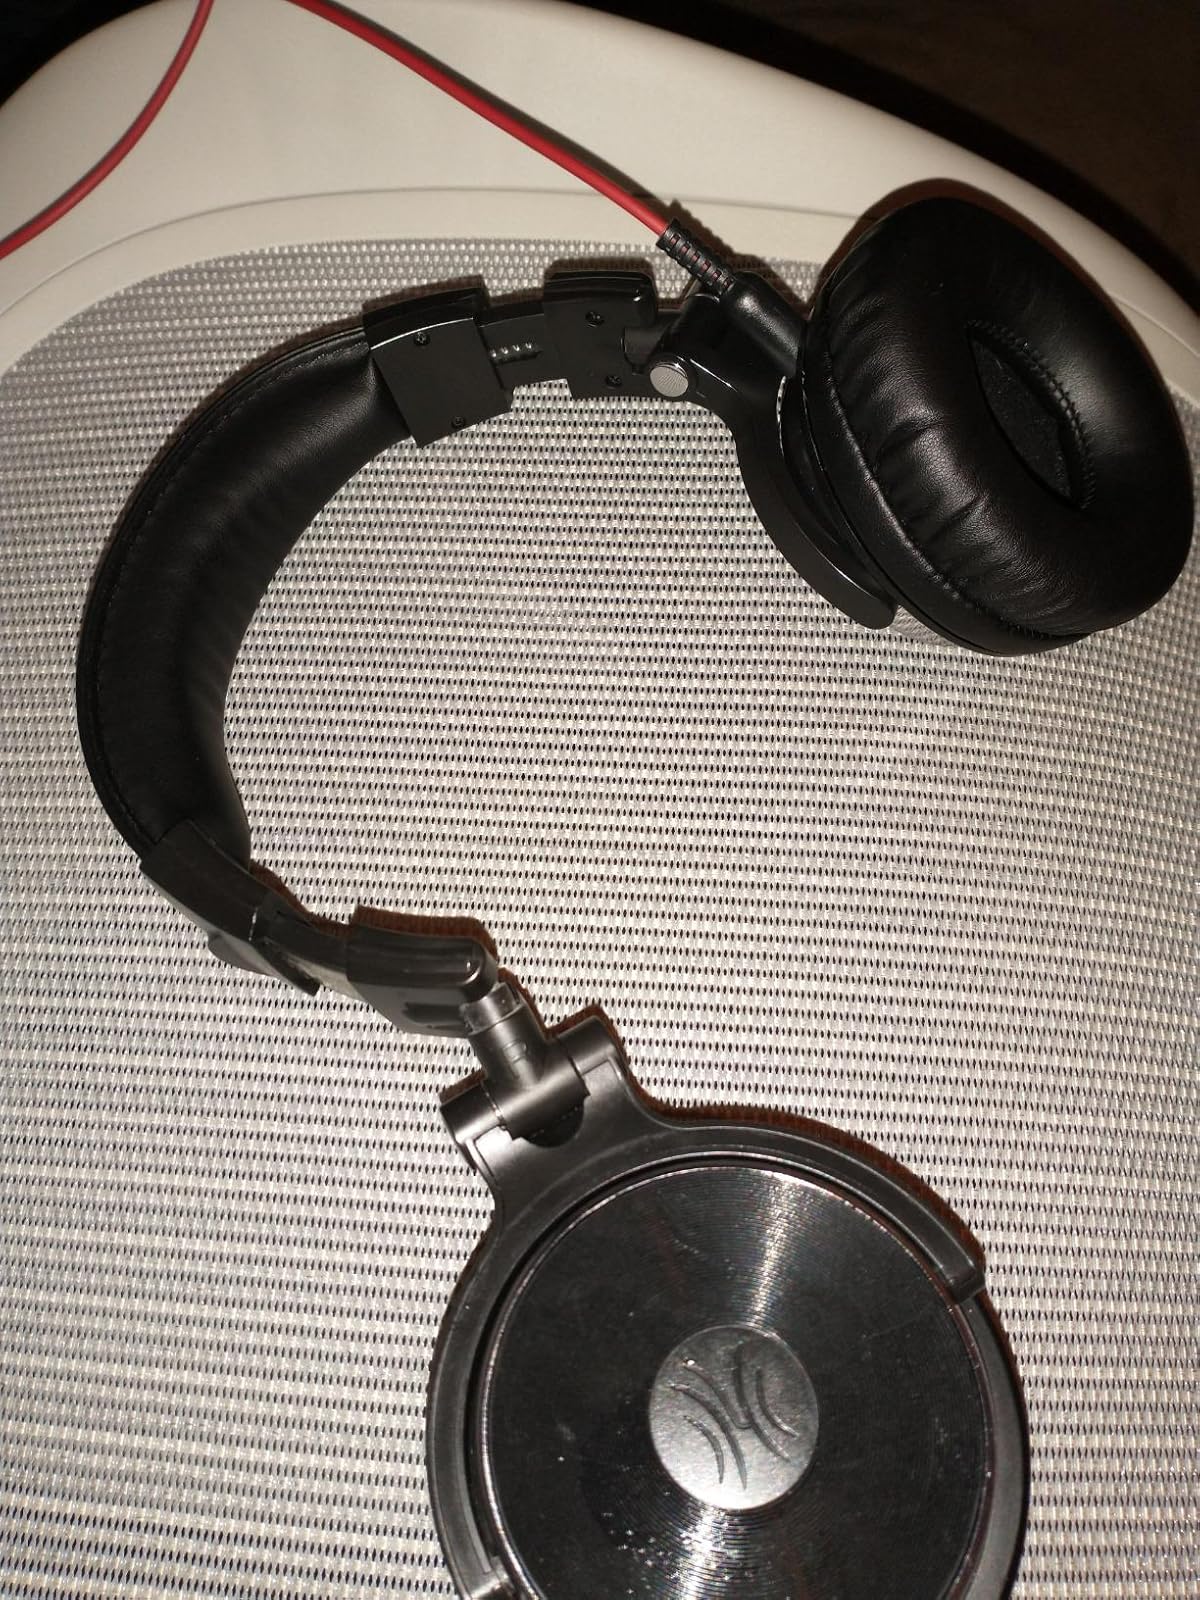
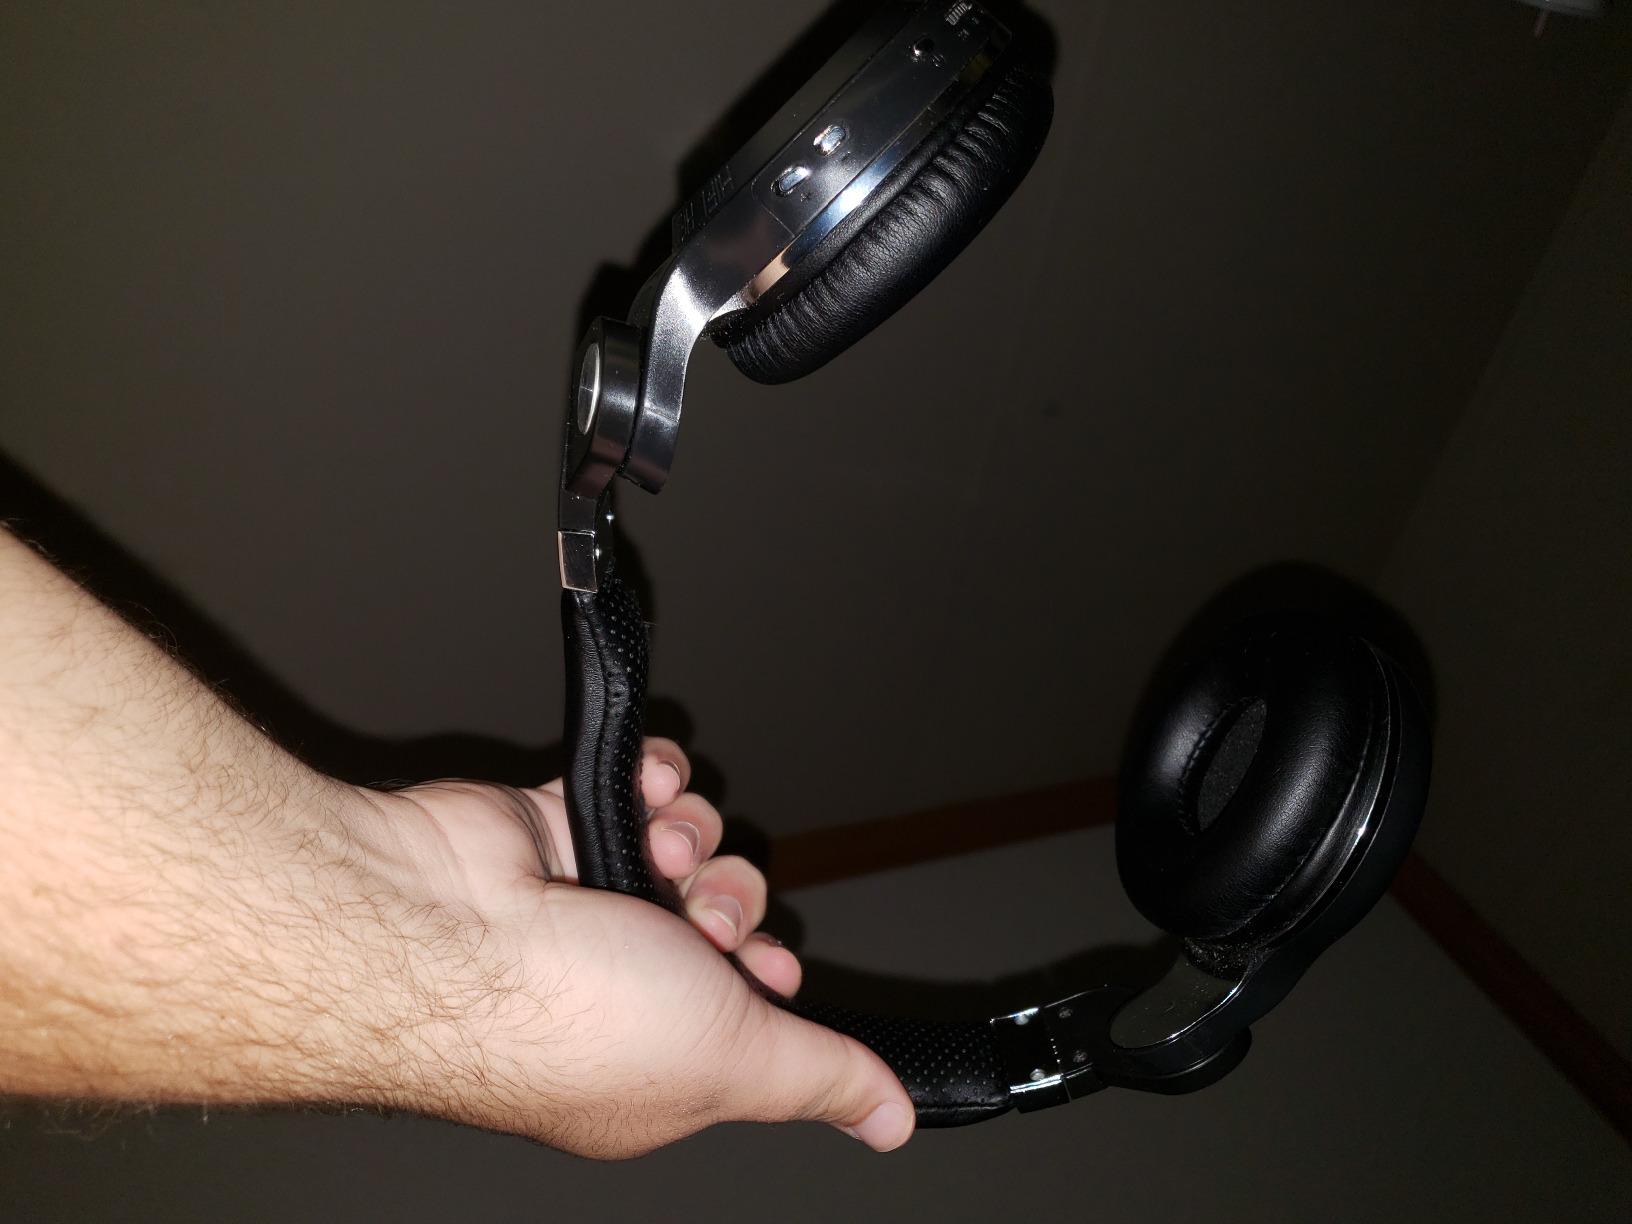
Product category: headphones
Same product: no